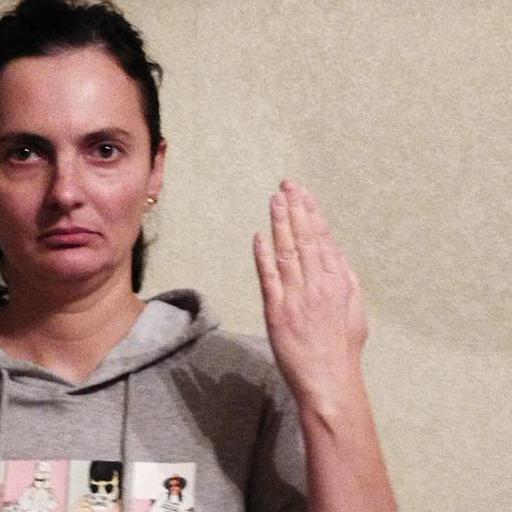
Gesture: stop_inverted